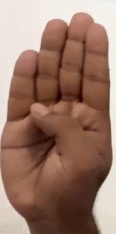
ASL sign: B